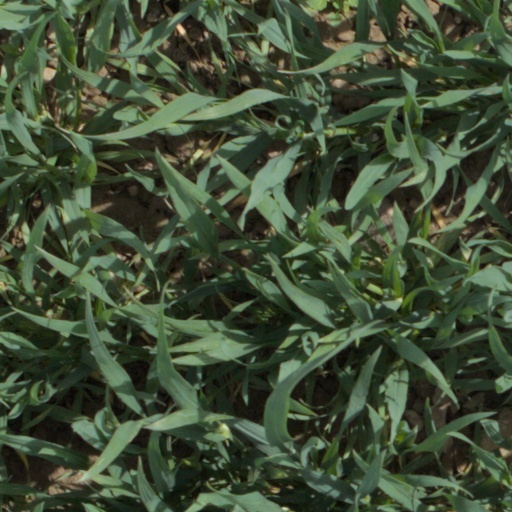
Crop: wheat